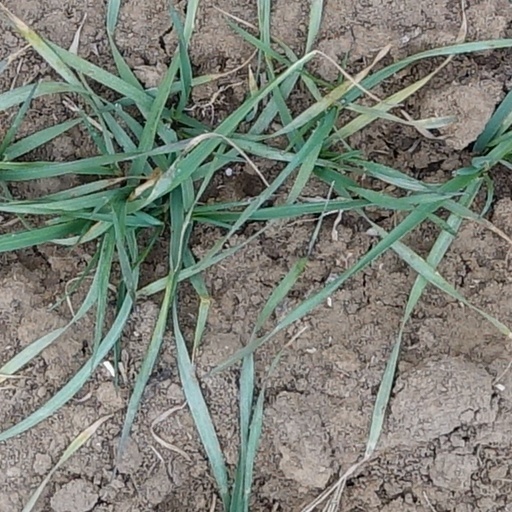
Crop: wheat